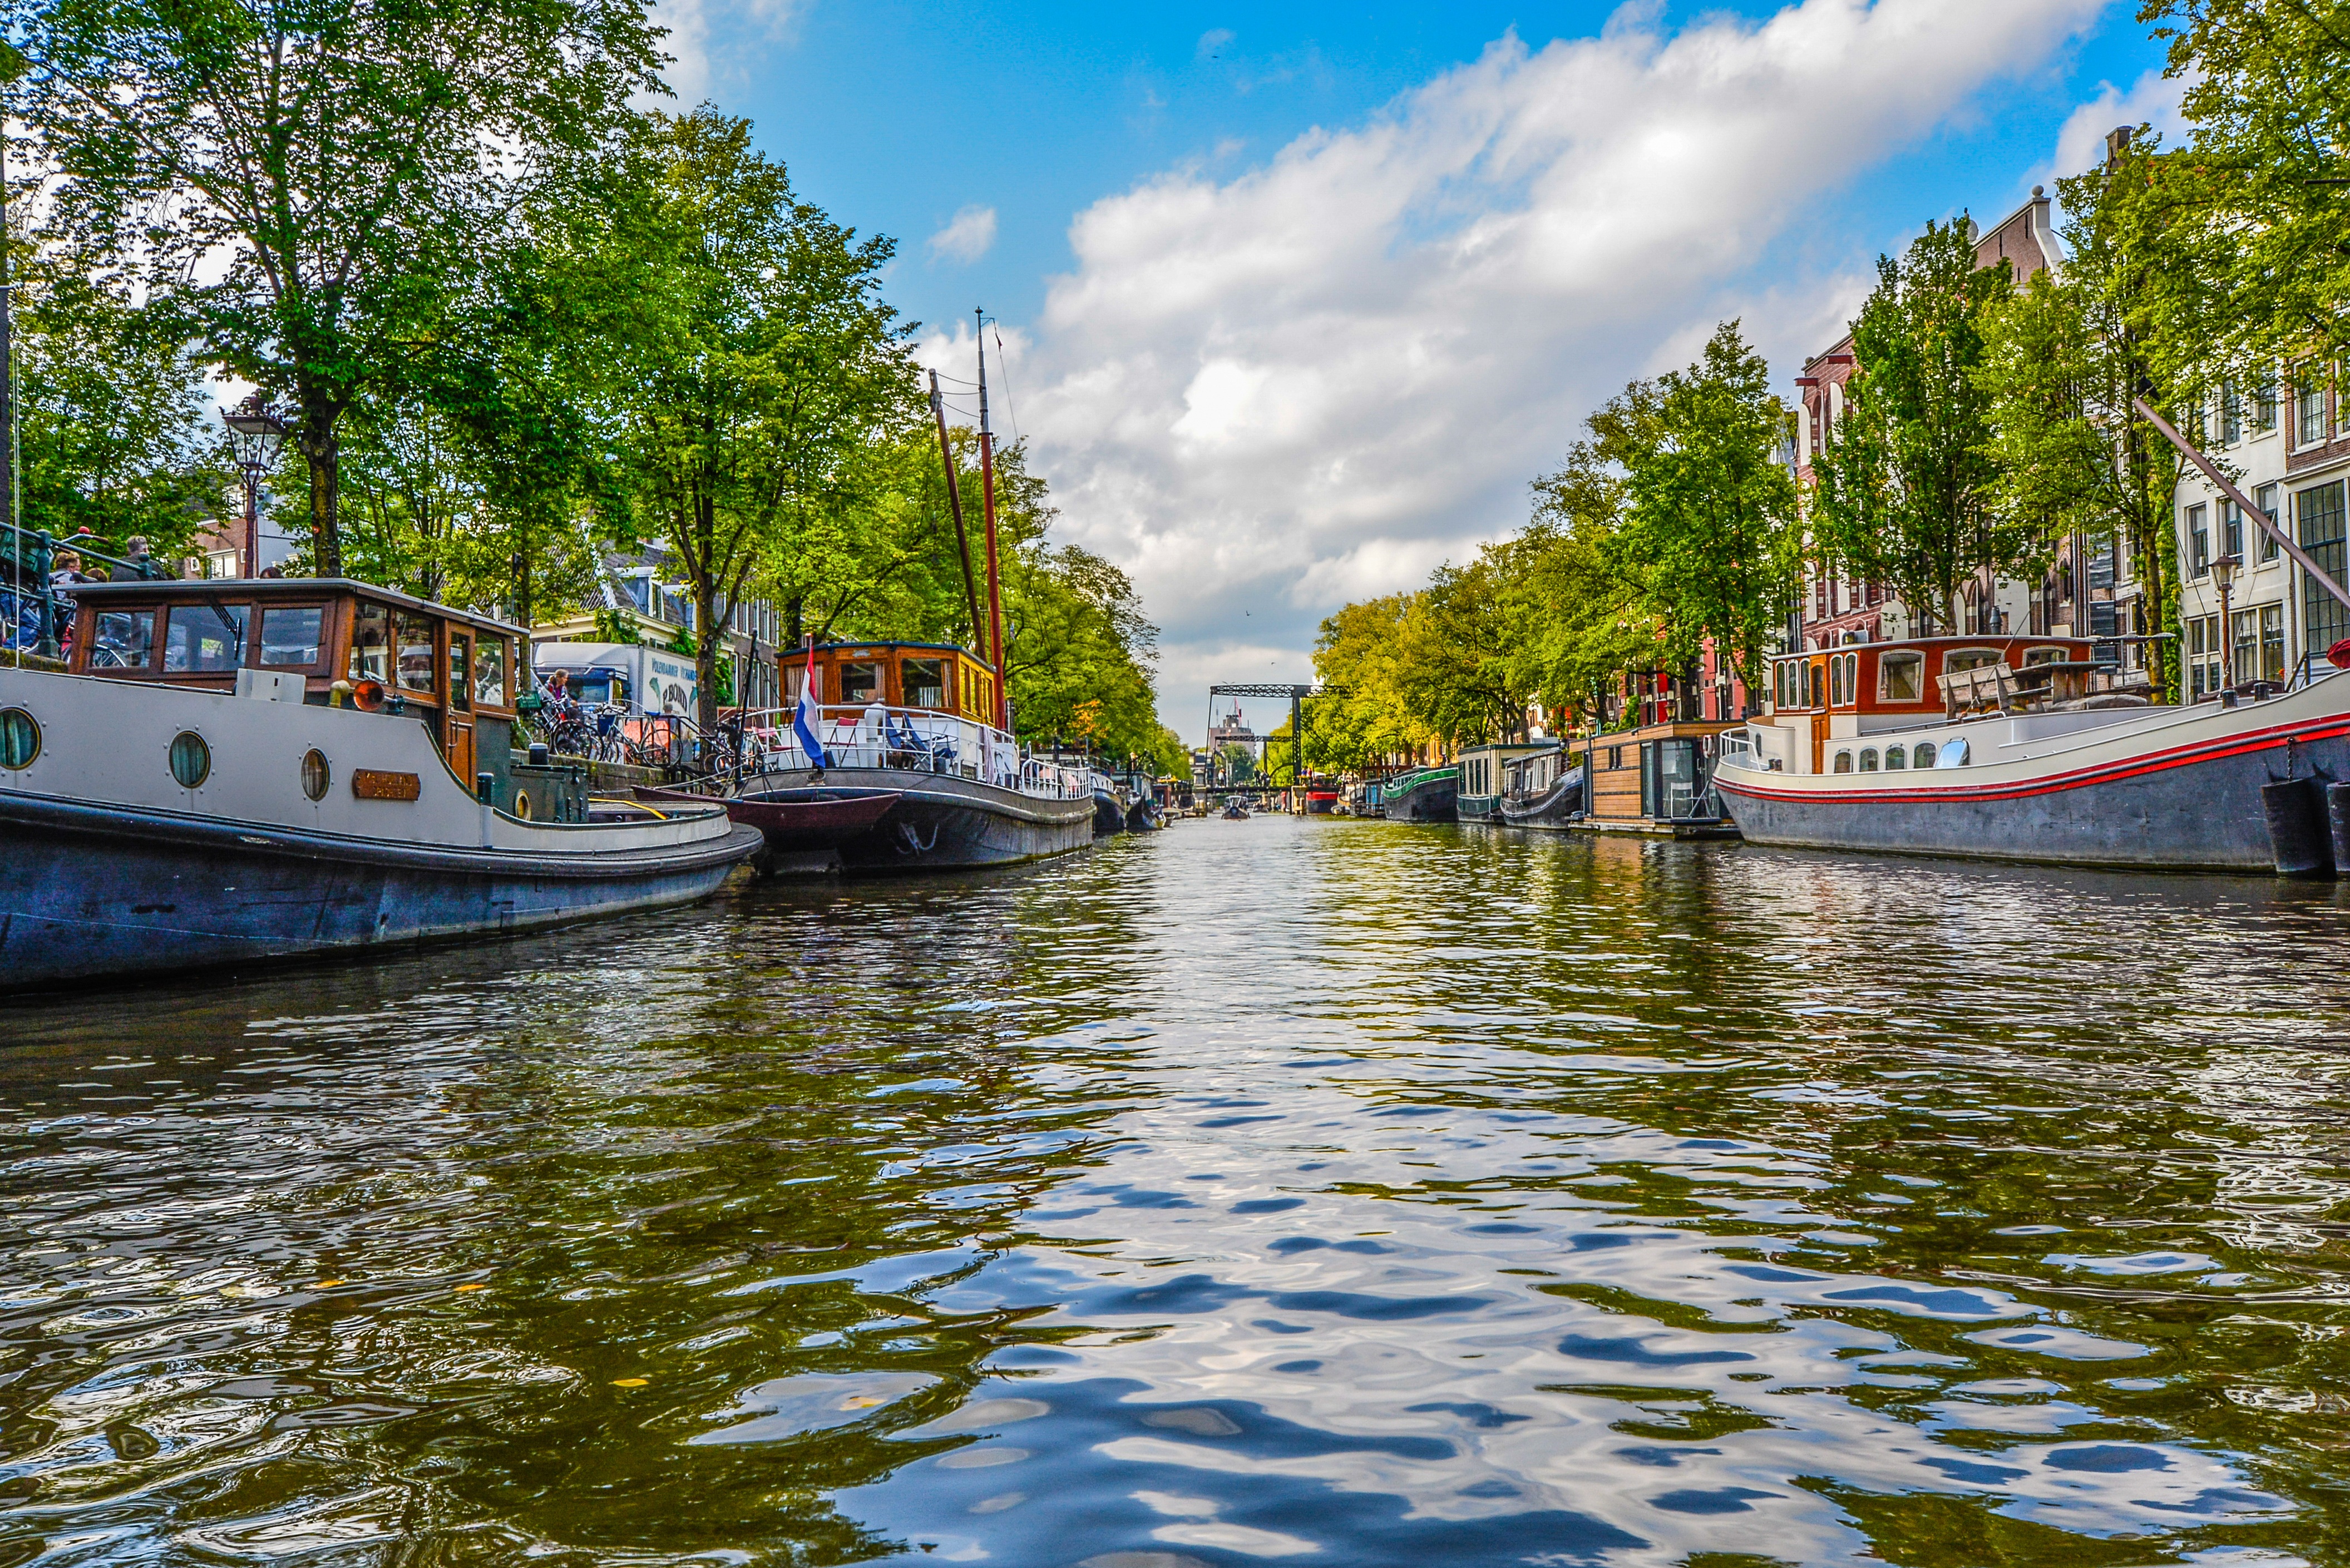
landscape, tree, water, plant, sky, boat, city, river, canal, travel, reflection, harbor, waterway, body of water, holland, amsterdam, netherlands, bank, boating, dutch, channel, watercraft, watercourse, bayou, water transportation